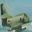
Label: airplane